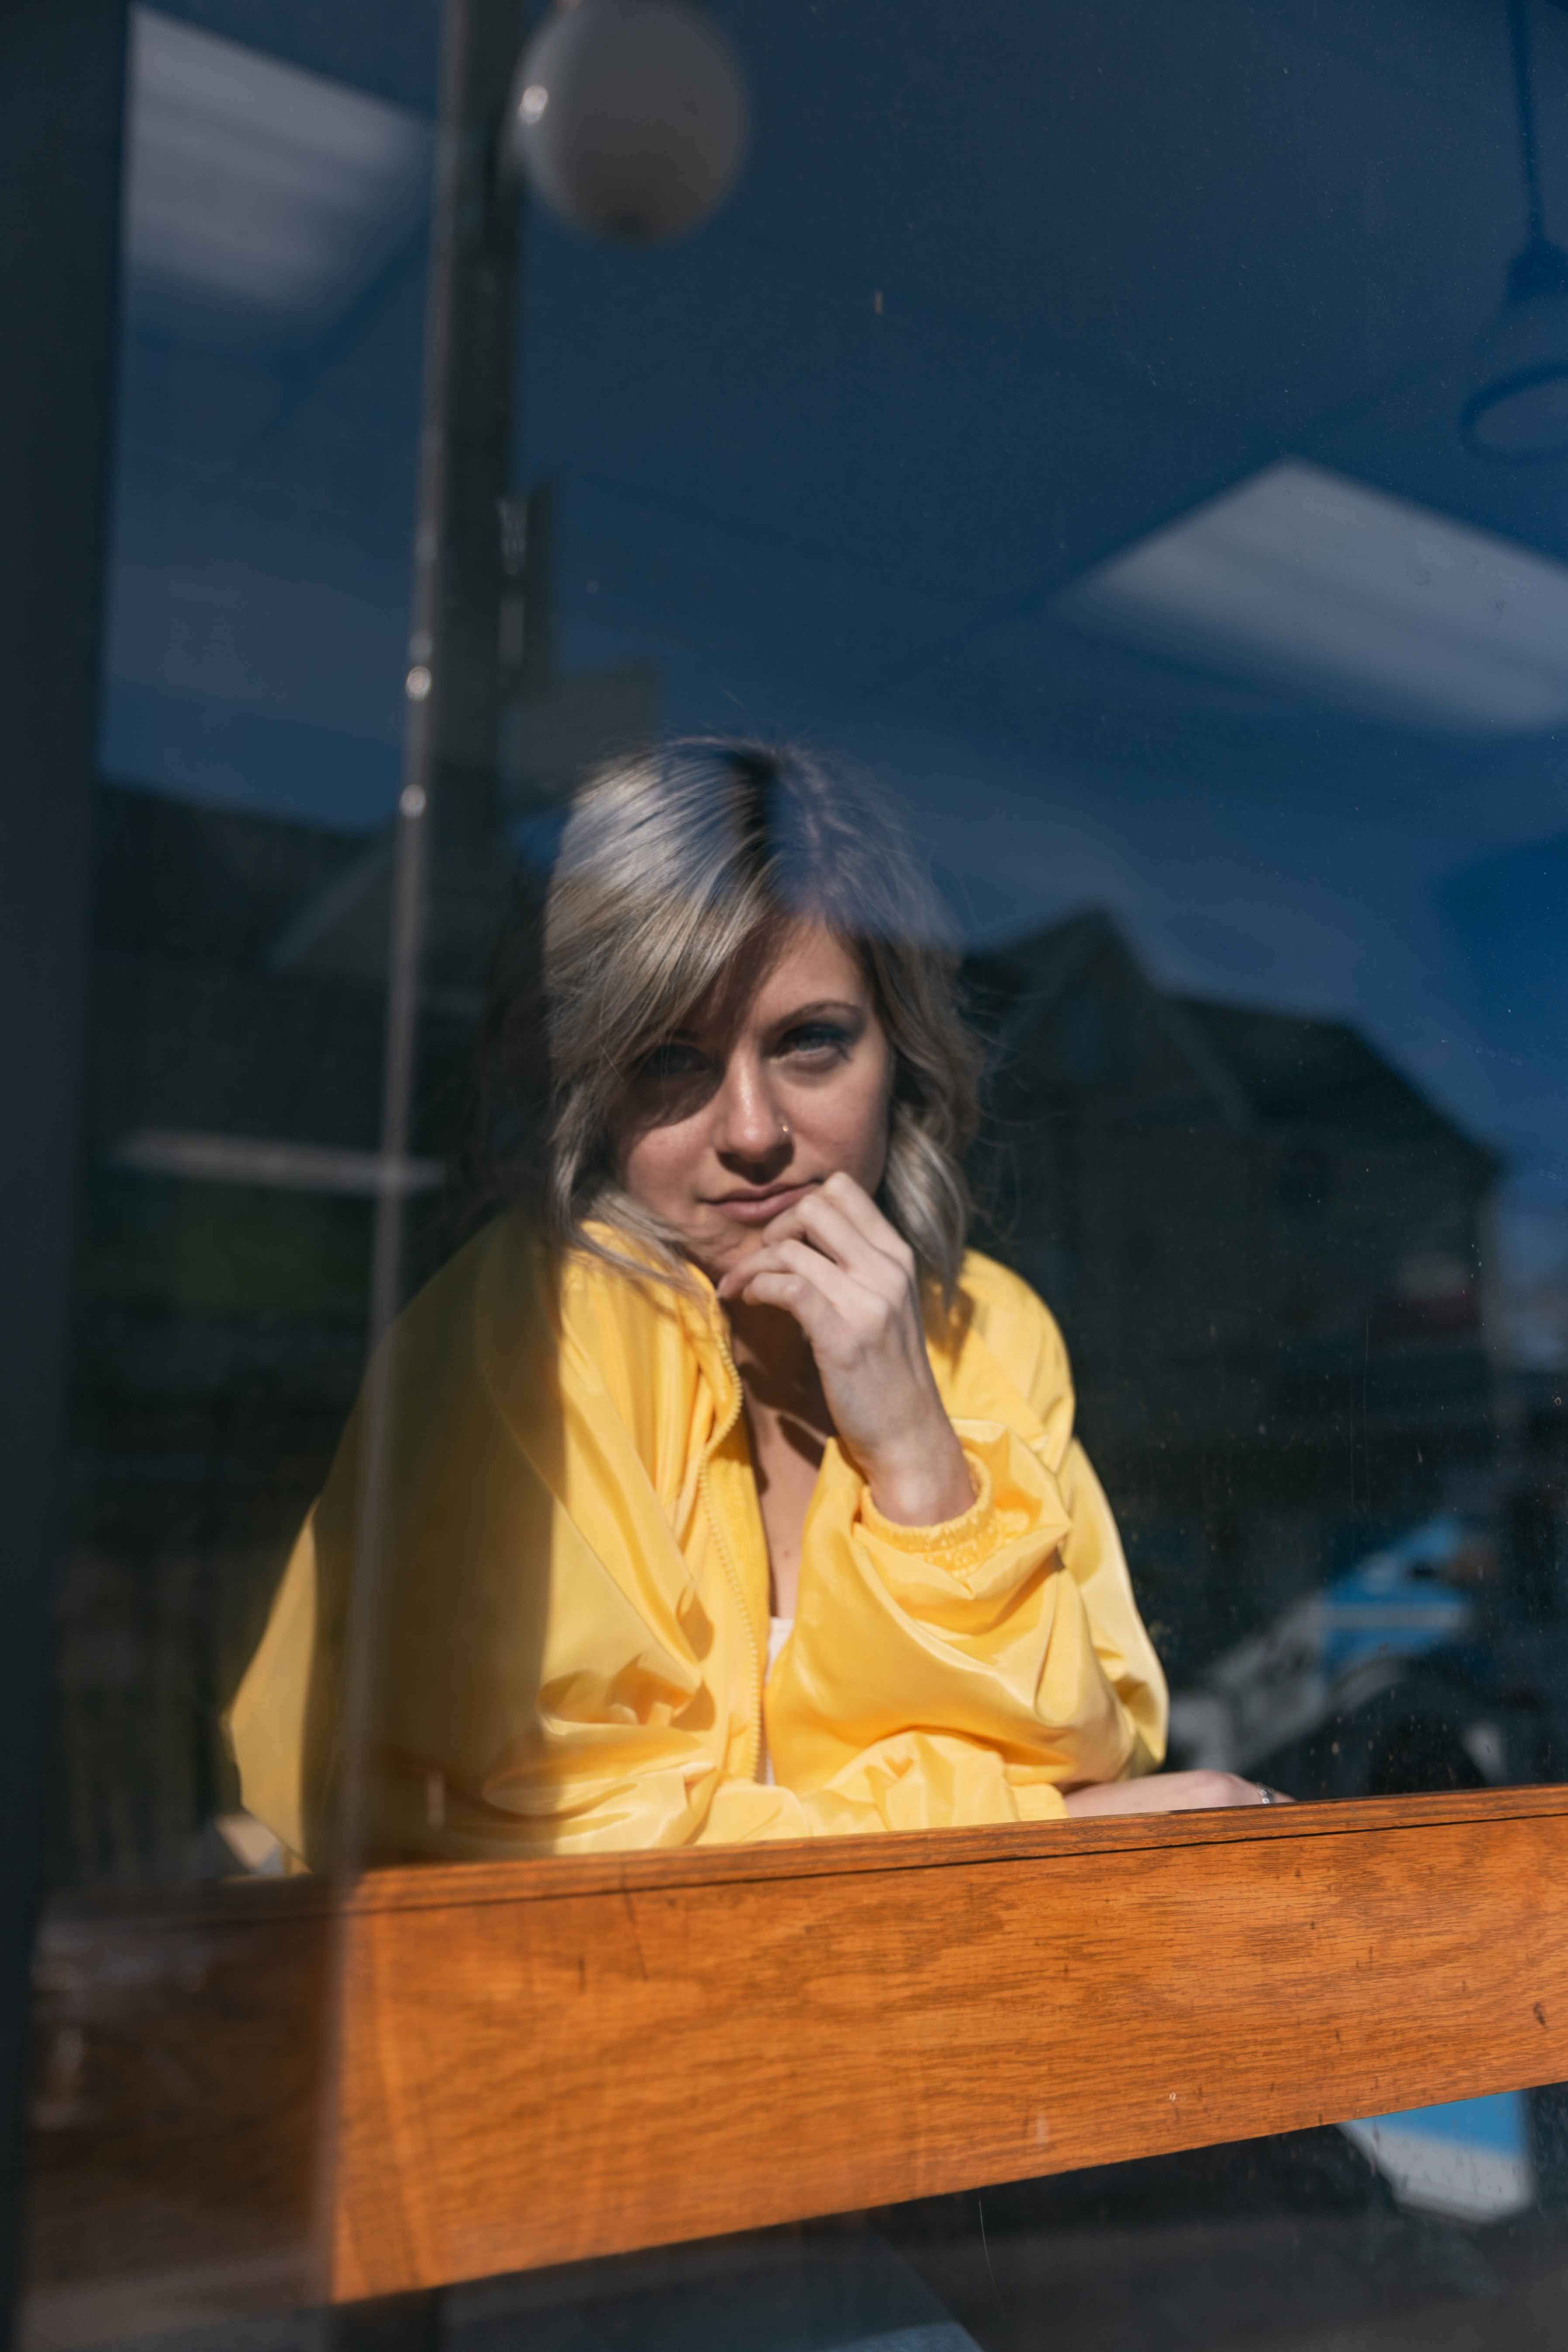
yellow, fun, performance, leisure